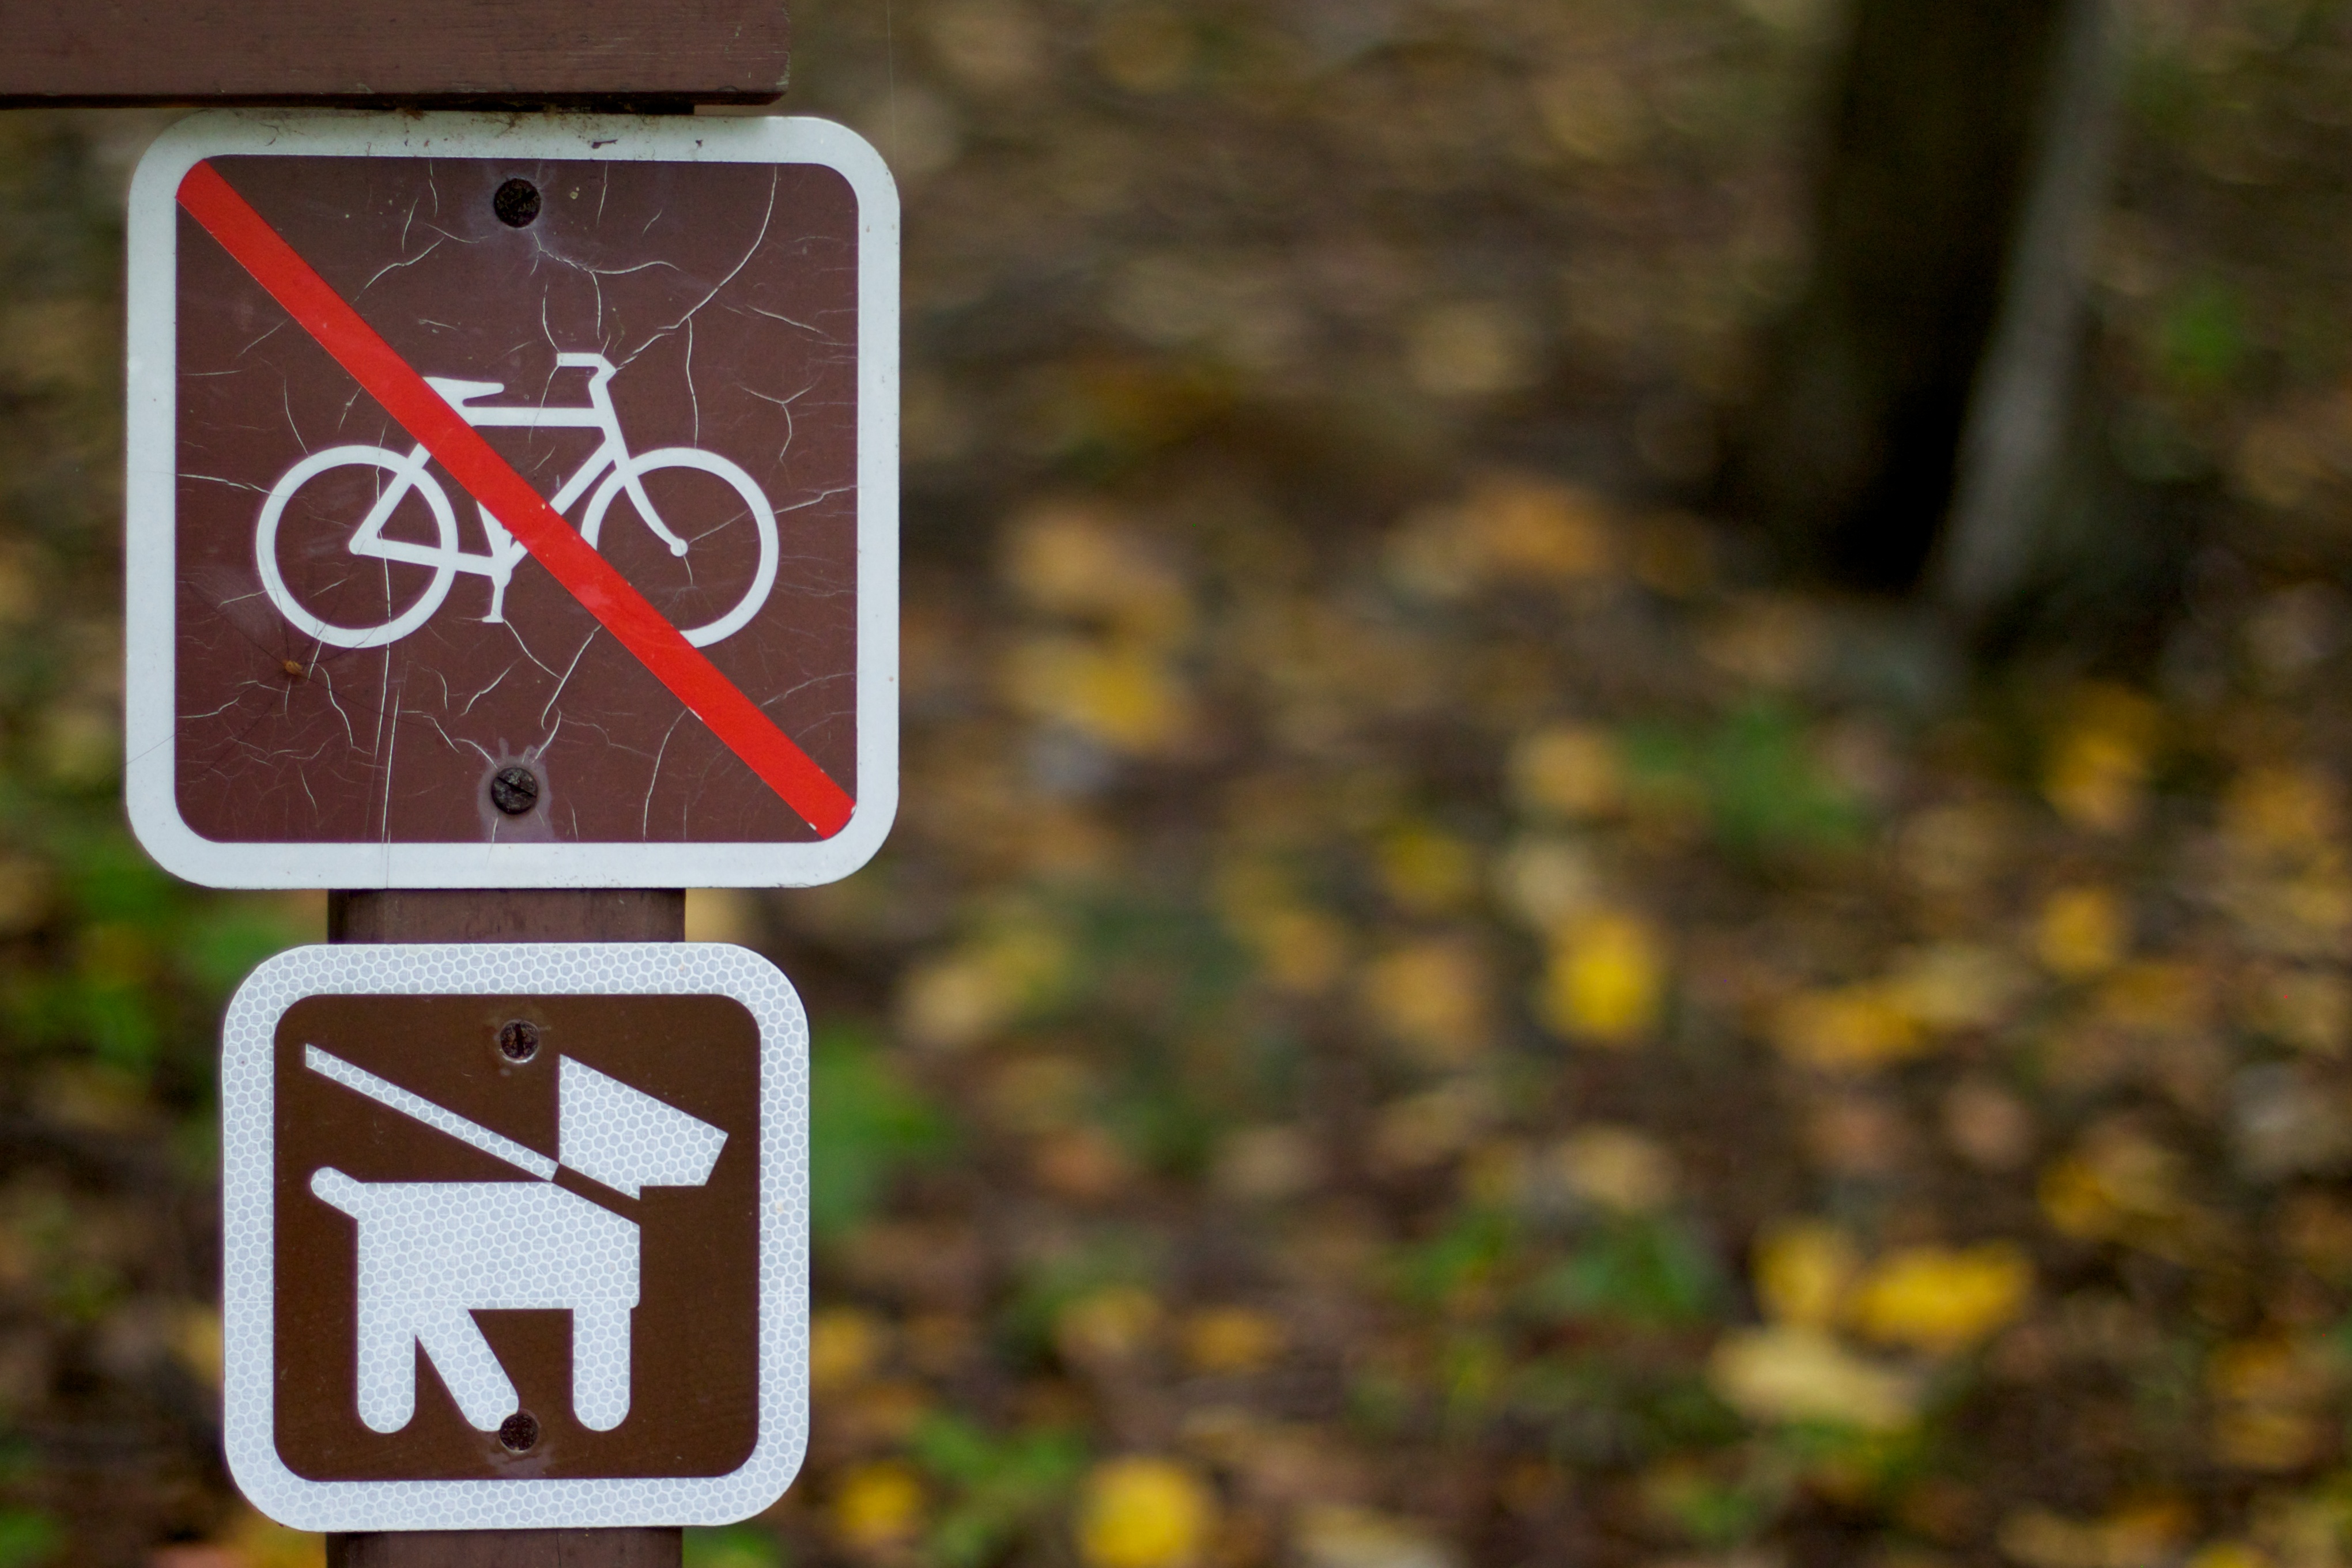
leaf, number, sign, green, autumn, yellow, season, odyssey, catoctin